Heike Warnicke

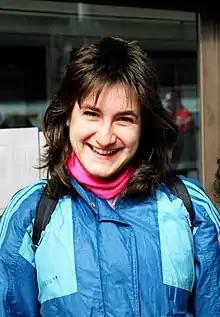

Heike Warnicke (Schalling, later Sinaki, born 1 June 1966) is a German former speed skater who competed in the 1992 and 1994 Winter Olympics.